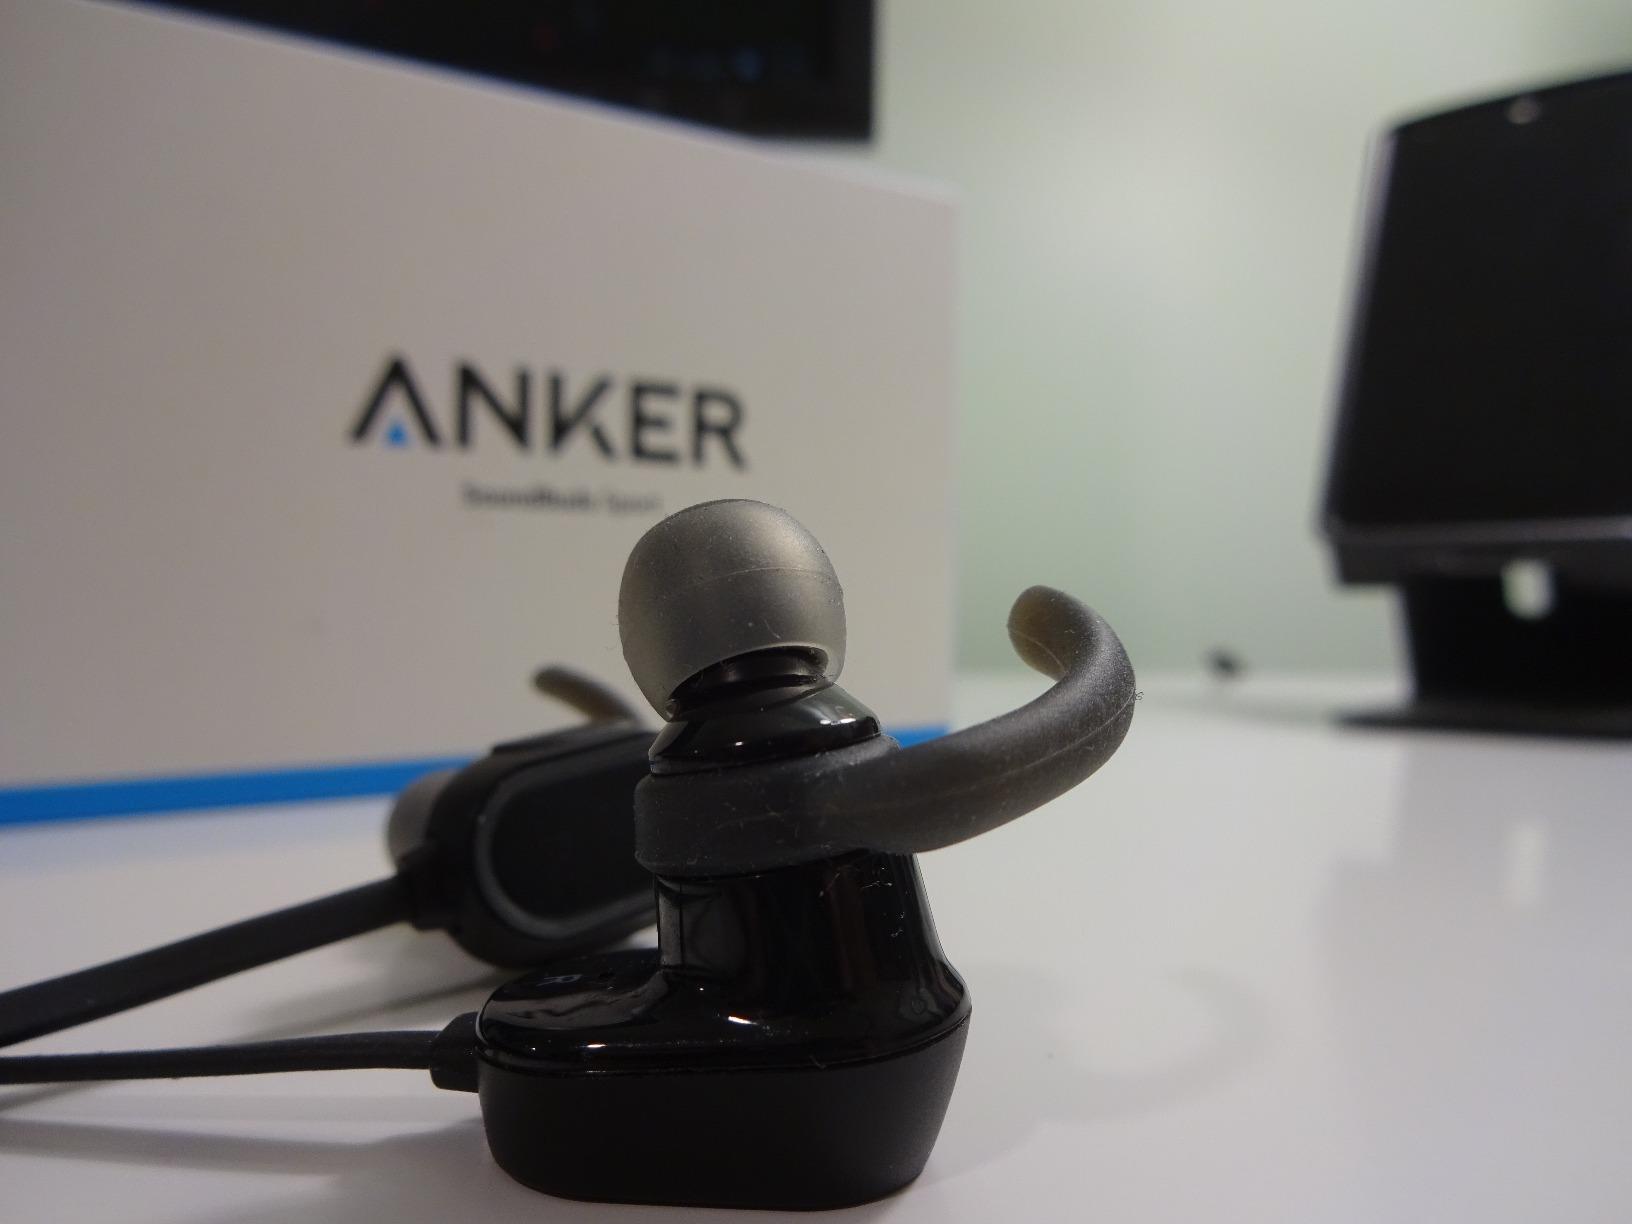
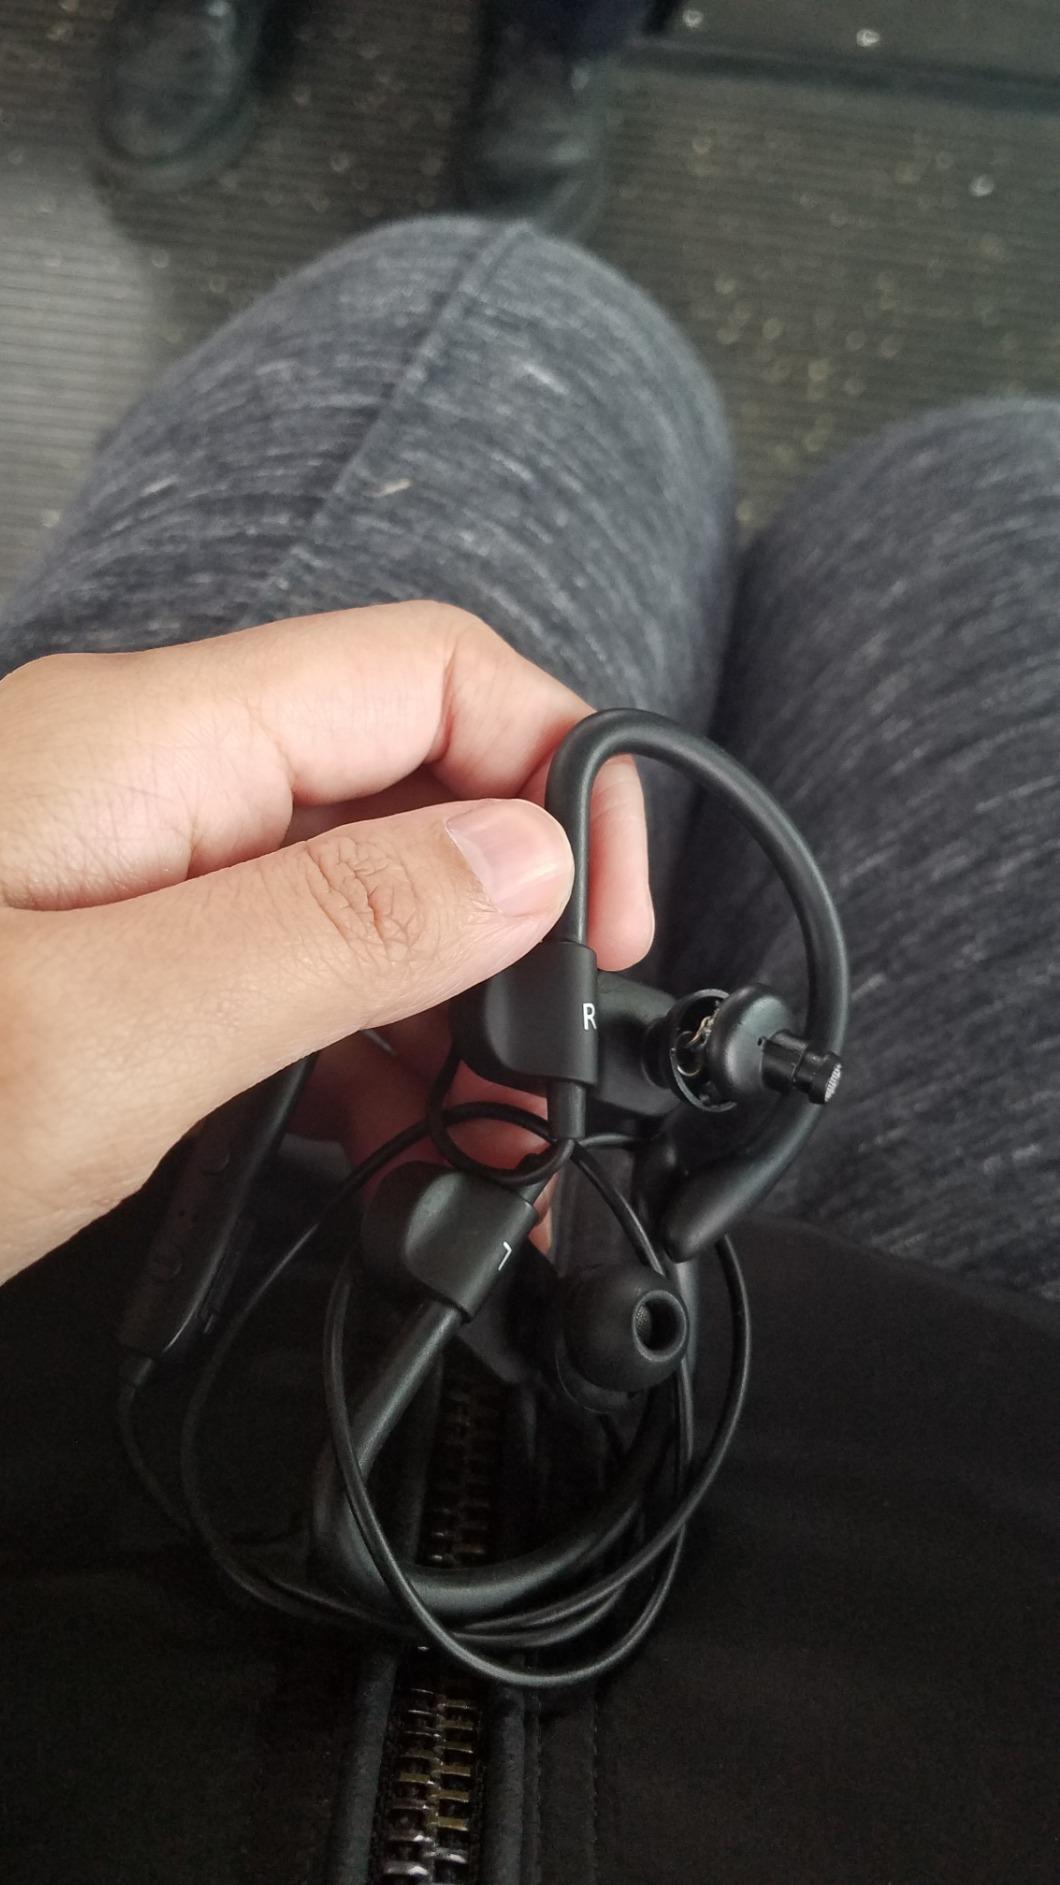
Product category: headphones
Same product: no